Lemuel Ertus Slack

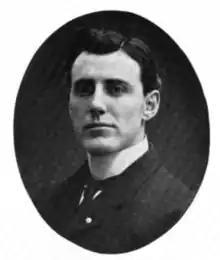

Lemuel Ertus Slack (October 8, 1874 – February 24, 1952) often called L. Ert Slack, was an American politician and lawyer who served as the 29th mayor of Indianapolis, Indiana.